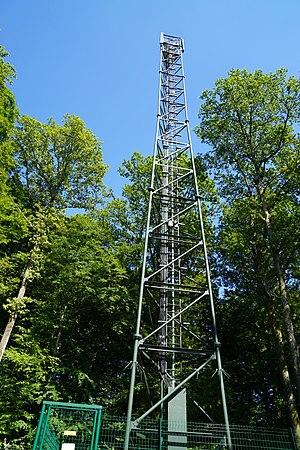
Antenne de télécomunication Clairegoutte.
Clairegoutte est une commune française située dans le département de la Haute-Saône en région Bourgogne-Franche-Comté.